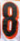
Number: 8